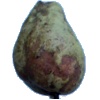
Label: Pear Stone 1